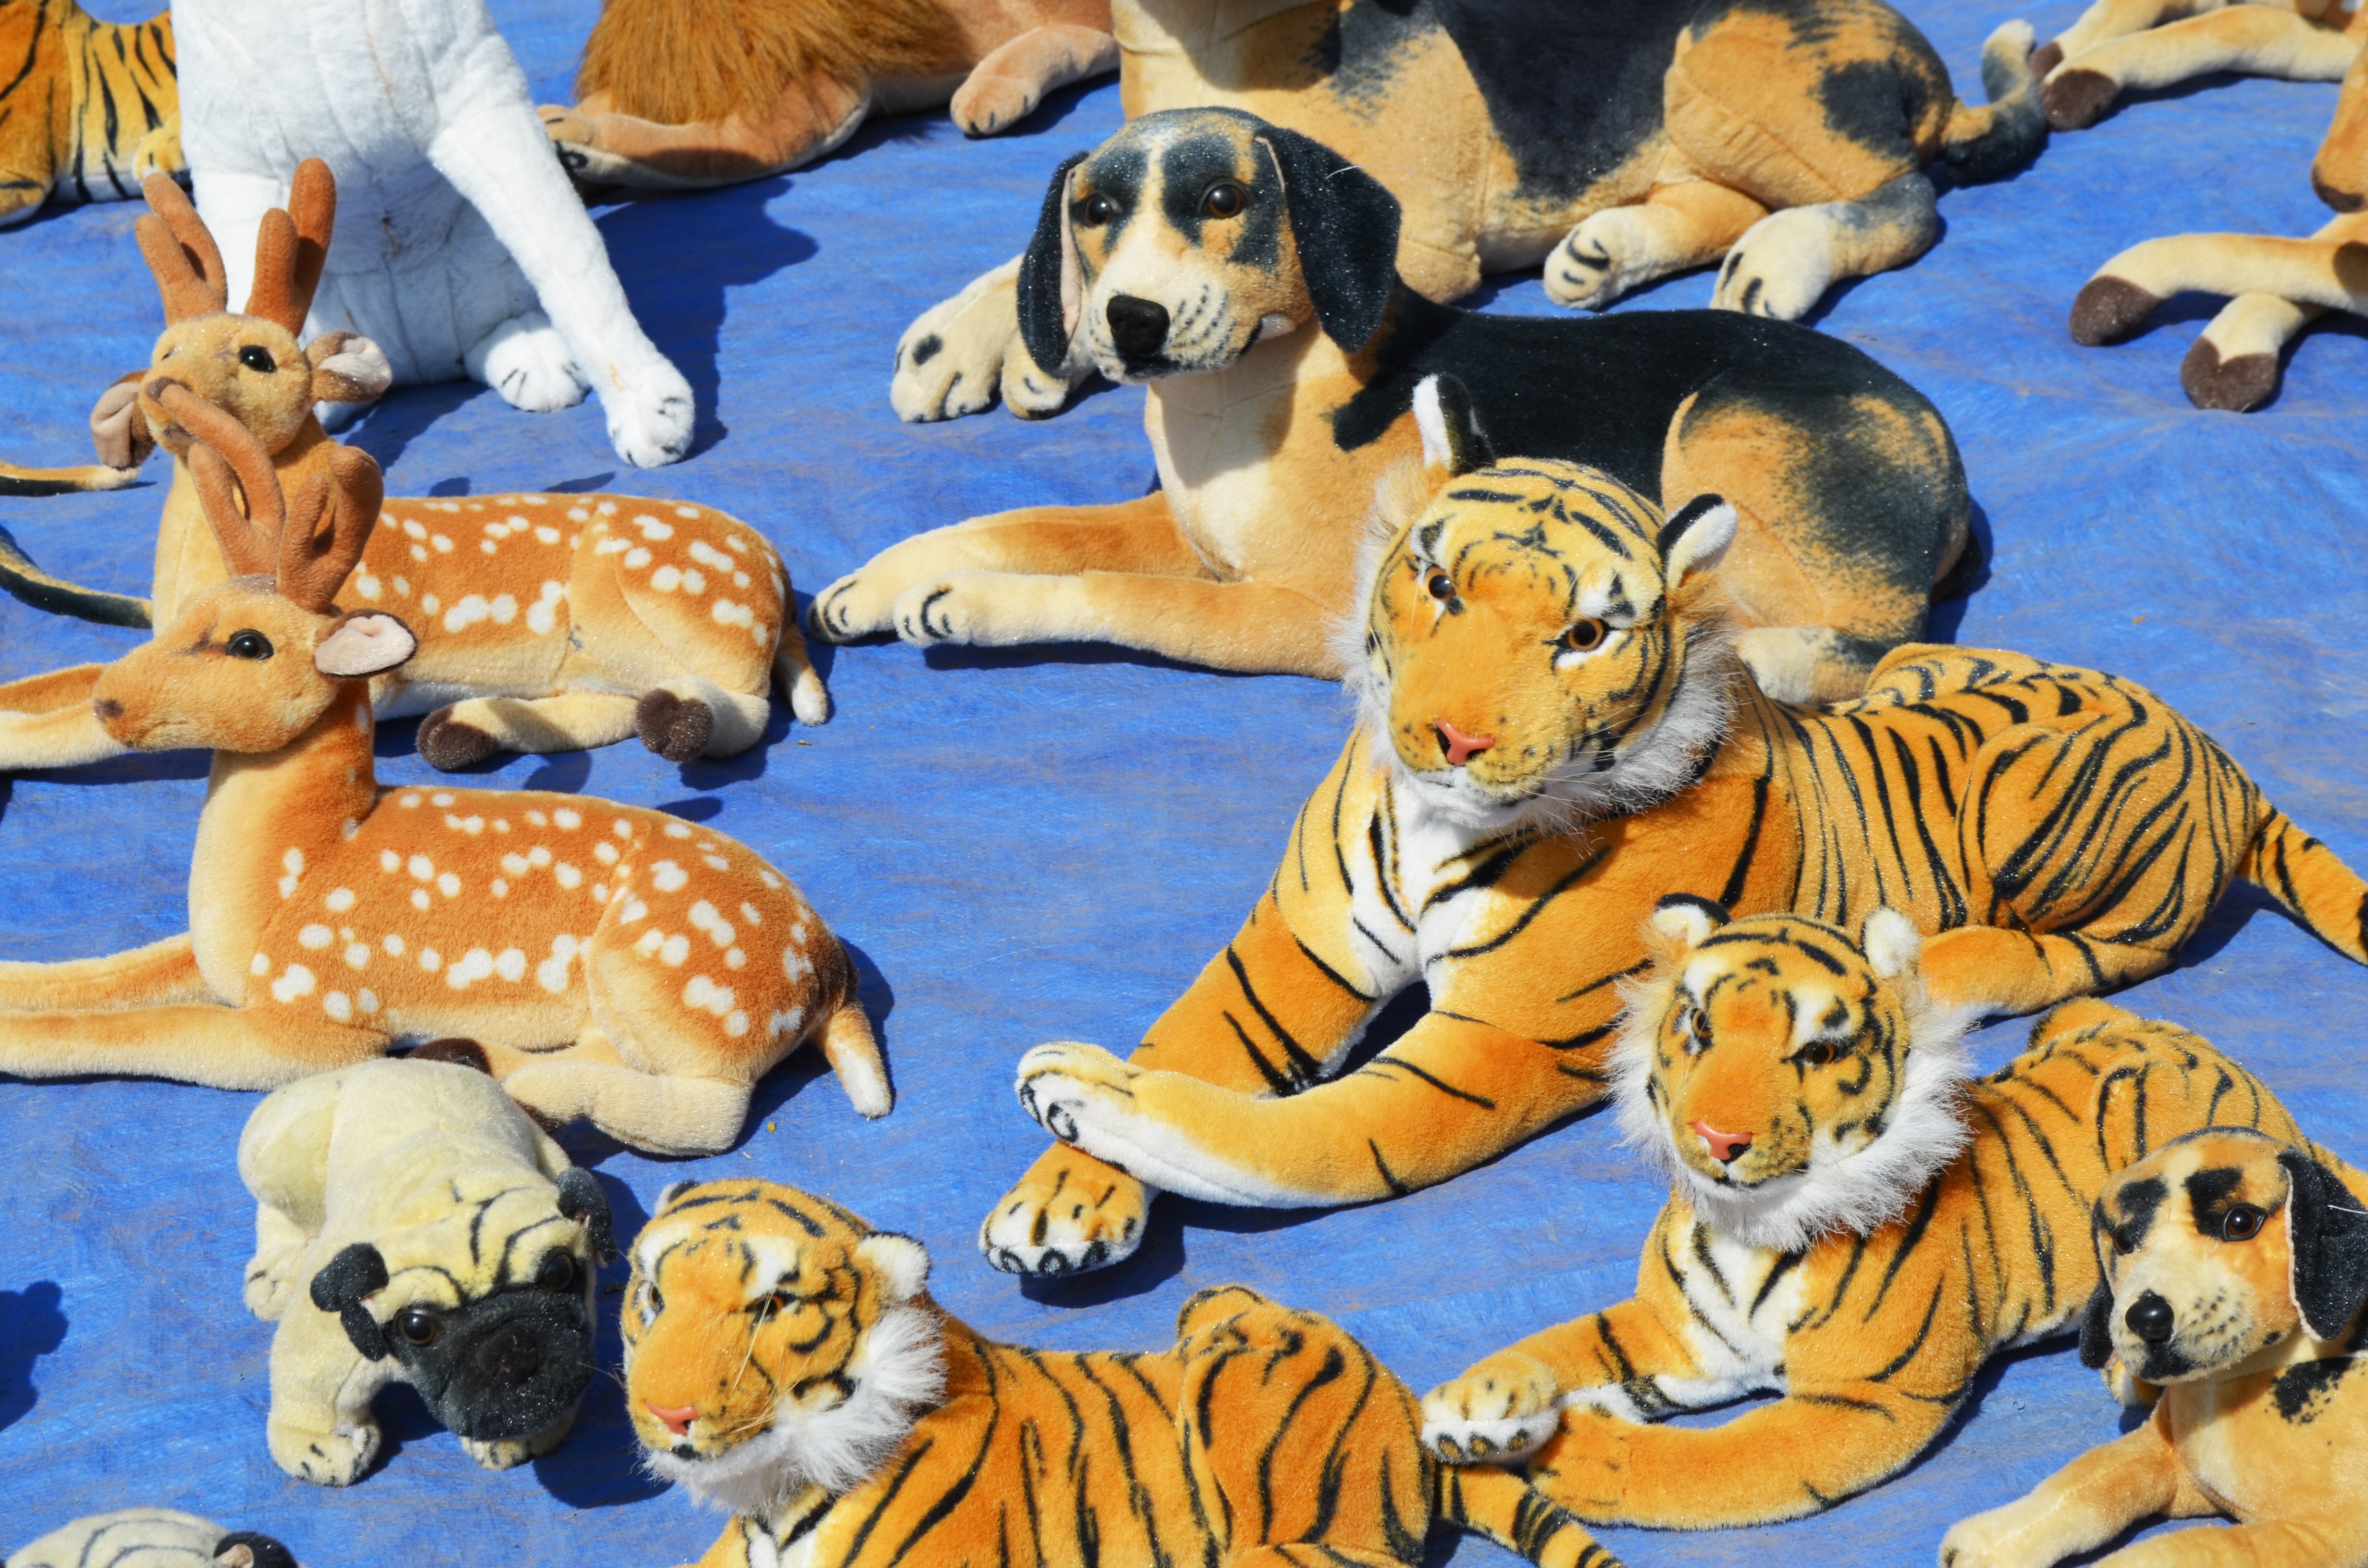
tiger, toys, soft, hawker, plush toys